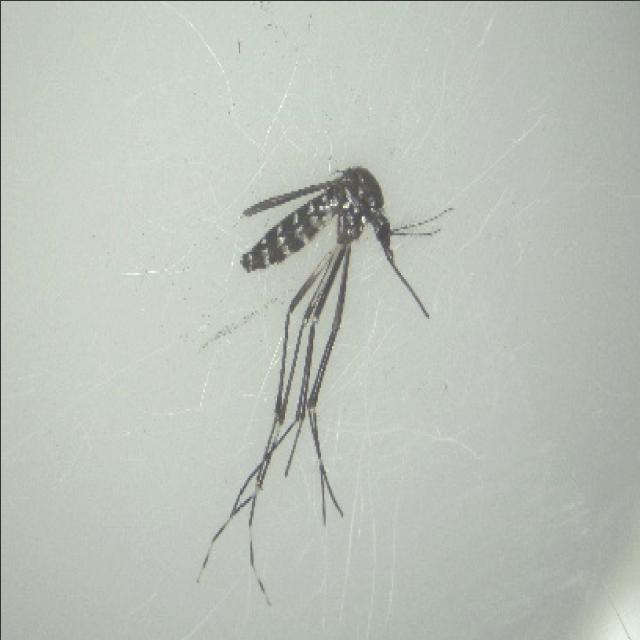
Species: aedes_albopictus